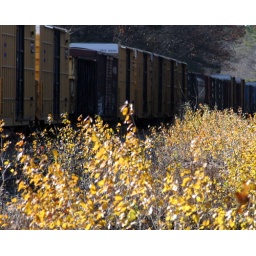
A view of the train from over a field of autumn colors.